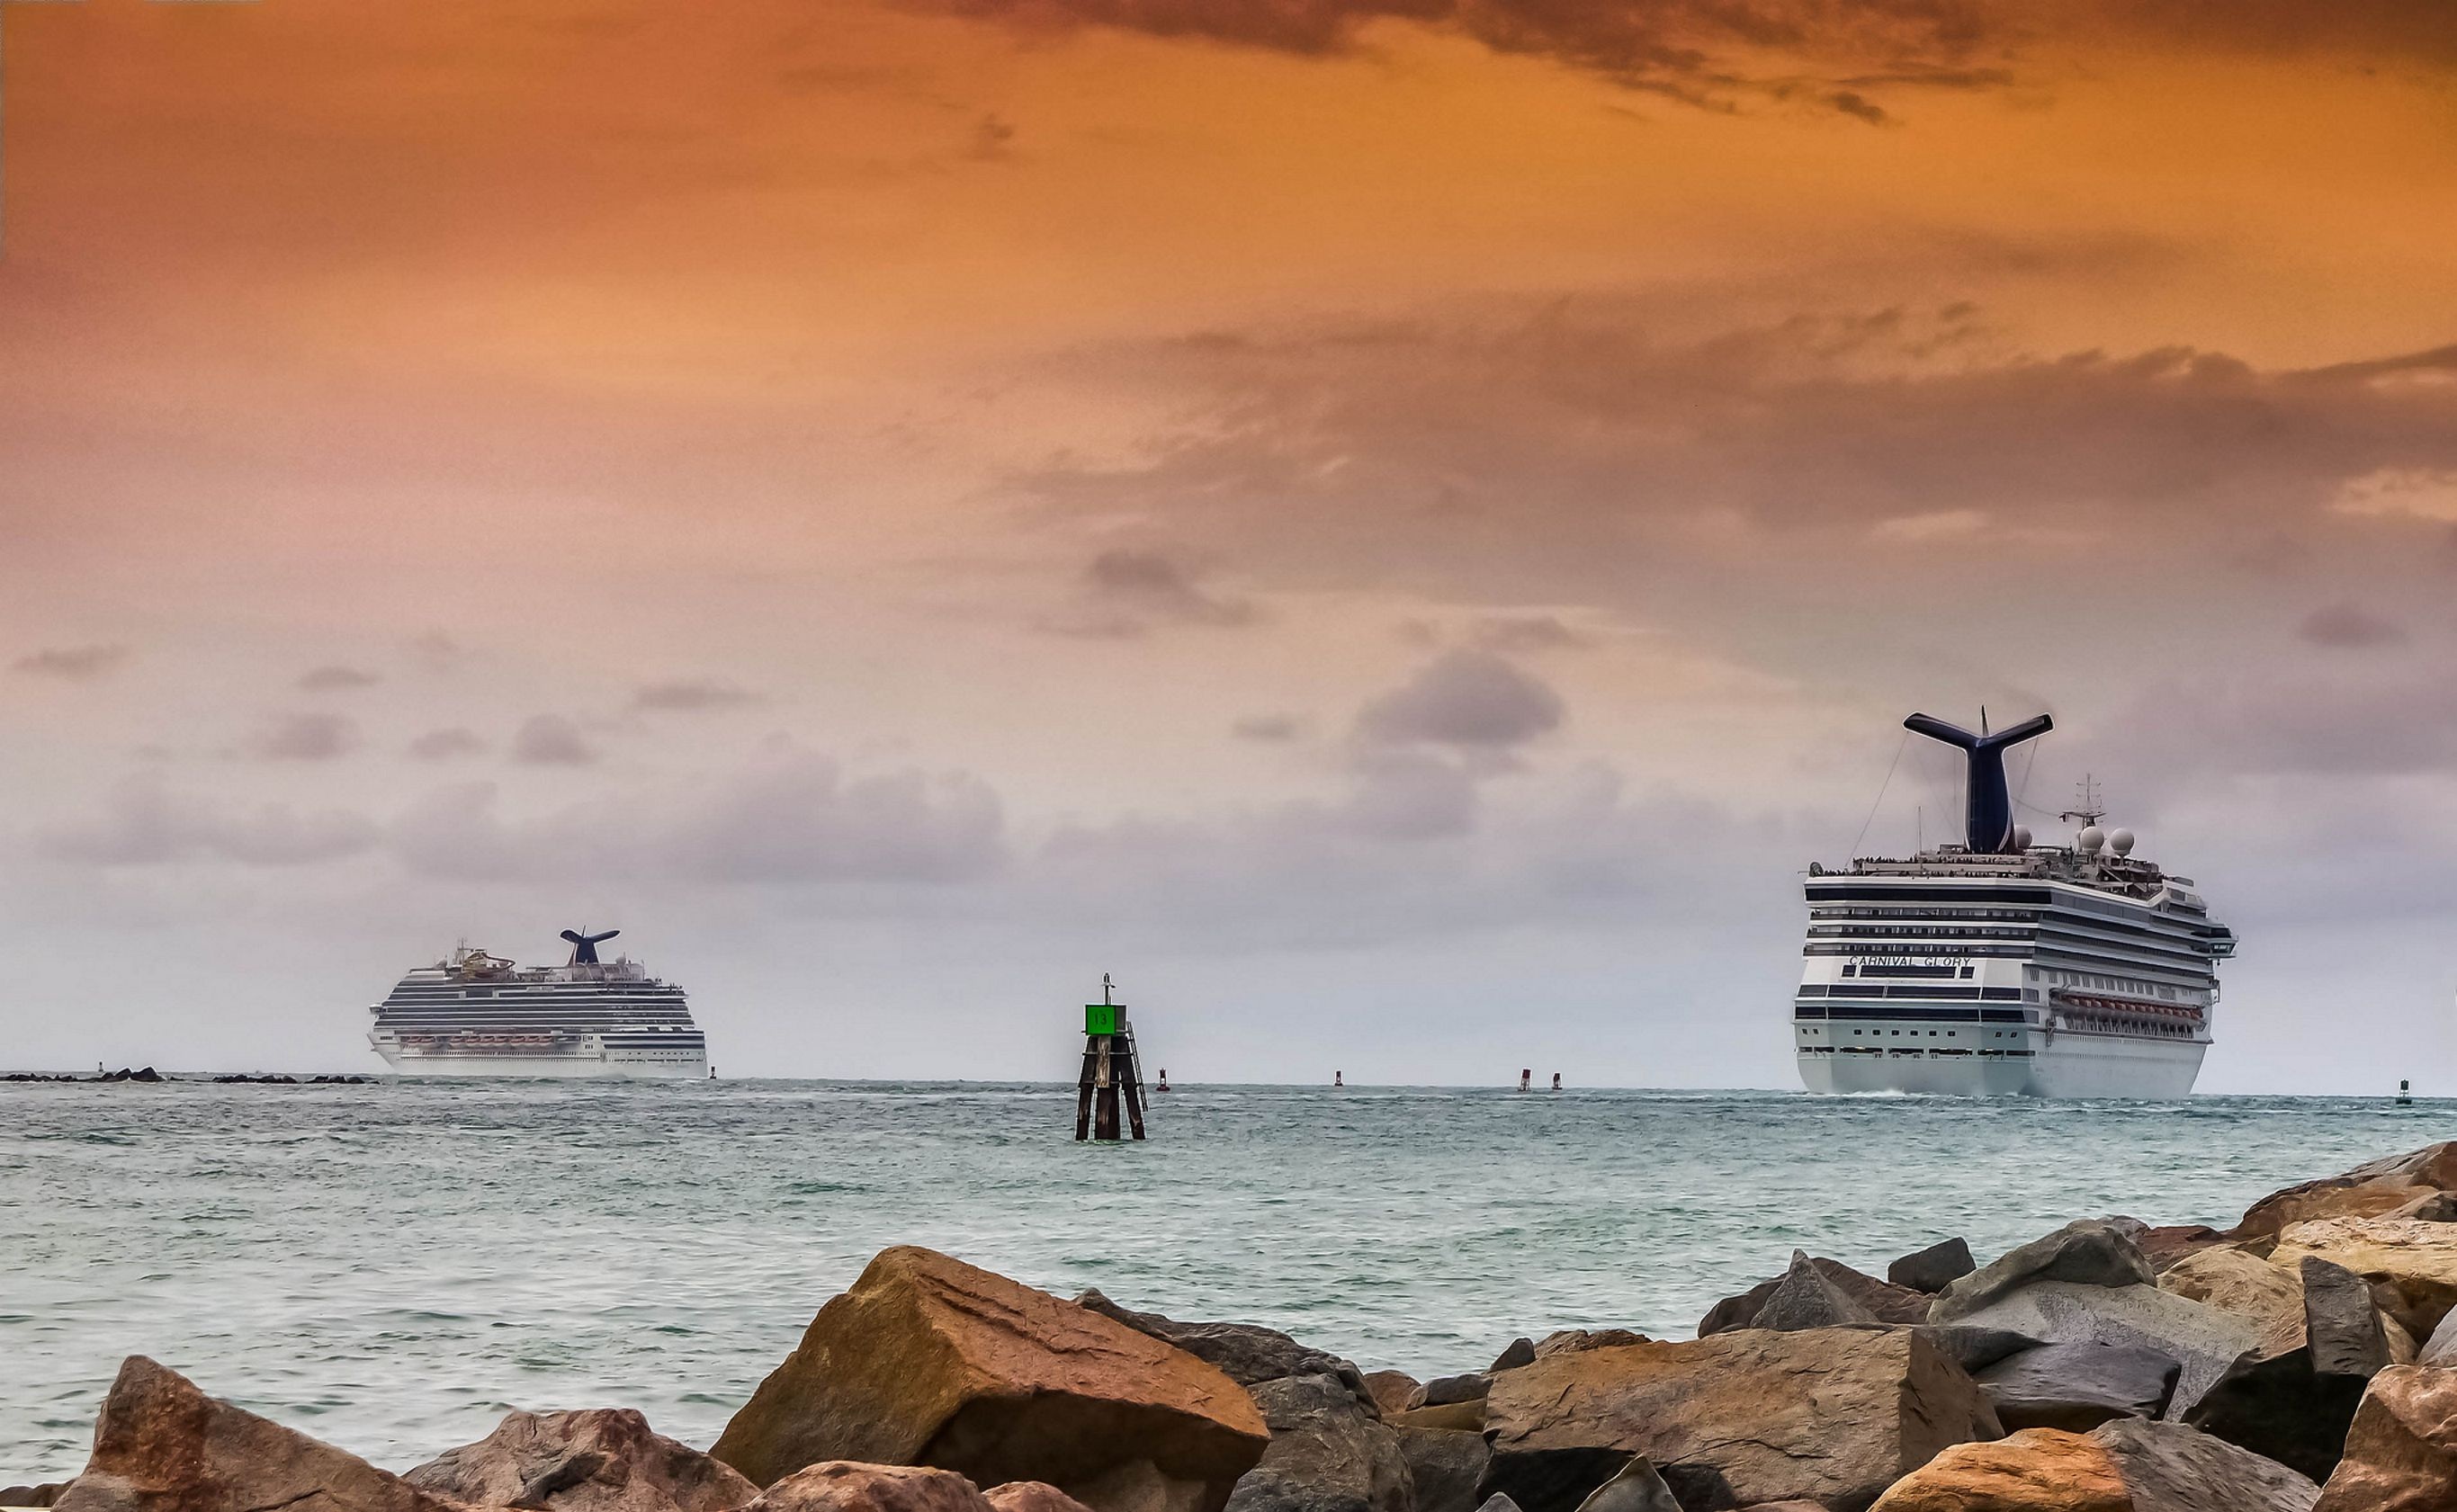
beach, sea, coast, water, ocean, horizon, cloud, sunrise, sunset, boat, morning, shore, wave, dawn, ship, vacation, tourist, travel, cliff, dusk, evening, tower, sailing, bay, tourism, terrain, cruise, cruise vacation, cape, voyage, cruise line, wind wave